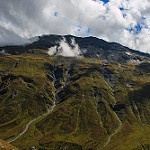
Label: mountain